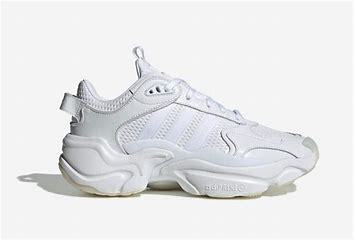
Brand: Adidas
Model: Magmur Runner